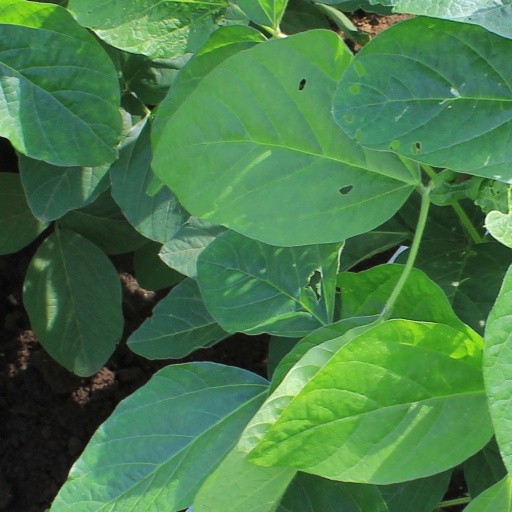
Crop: soybean